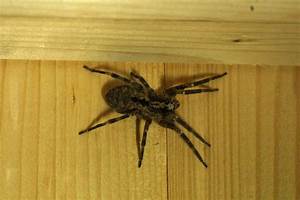
Label: ragno